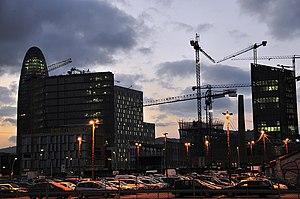
22@, connu aussi comme 22@Barcelona ou Districte de la innovació est un projet de rénovation du quartier de Poblenou à Barcelone en Catalogne, et centré autour de la plaça de les Glòries Catalanes. C'est l'une des projets les plus importants de Renouvellement urbain en Europe. Le projet a été approuvé par le conseil municipal de Barcelone en 2000.